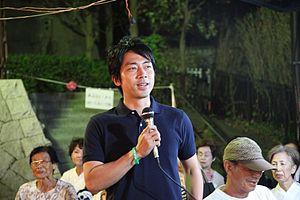
Cette liste des députés de la 48ᵉ législature de la Chambre des représentants du Japon indique les « représentants » ou « député » élus à la Chambre des représentants du Japon à la suite des élections législatives japonaises de 2017.